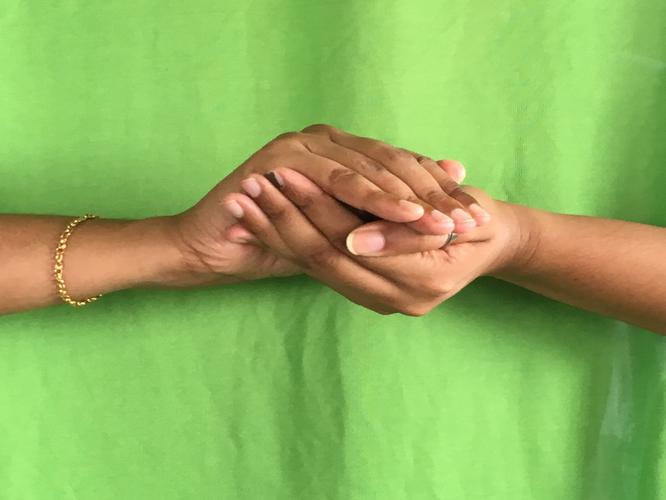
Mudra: Samputa
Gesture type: double_hand